Answer in natural language. Is black lshaped countertop further away or in front of dark cave wall decor photo? Choose between the following options: in front or further away
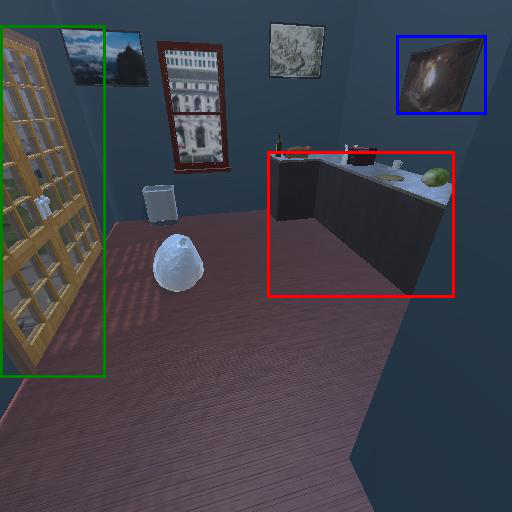
<answer>further away</answer>